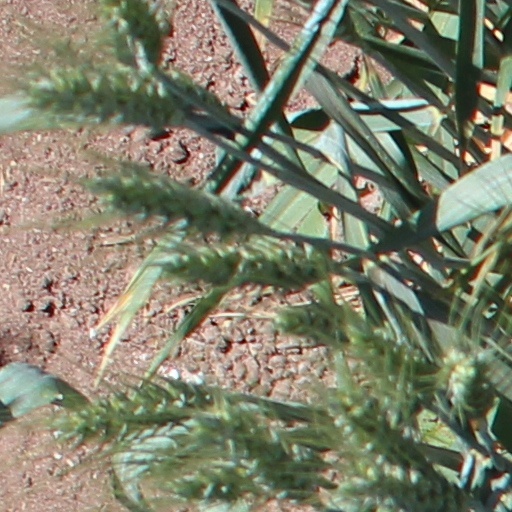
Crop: wheat